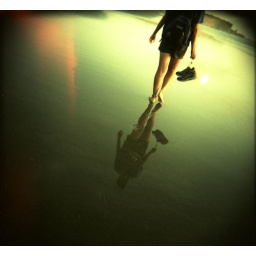
pretty girl on a beach in ecuador